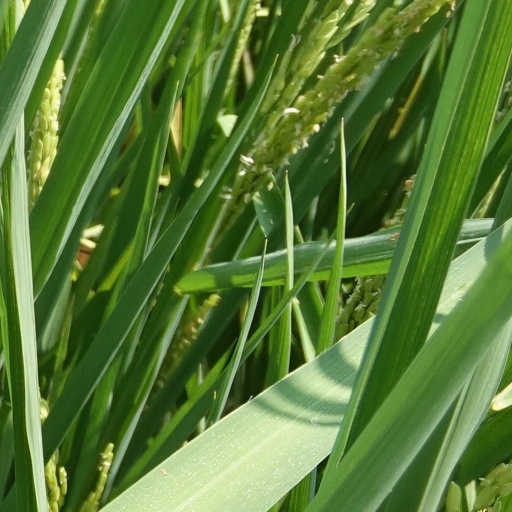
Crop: rice